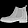
Label: Ankle boot